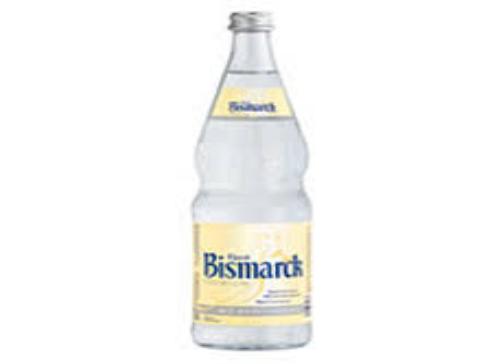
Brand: Furst Bismarck
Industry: Food